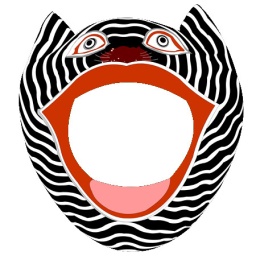
drawing of cat head in room for music video fx shot